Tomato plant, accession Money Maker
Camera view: horizontal (90 deg, fisheye); turntable rotation: 60 degrees
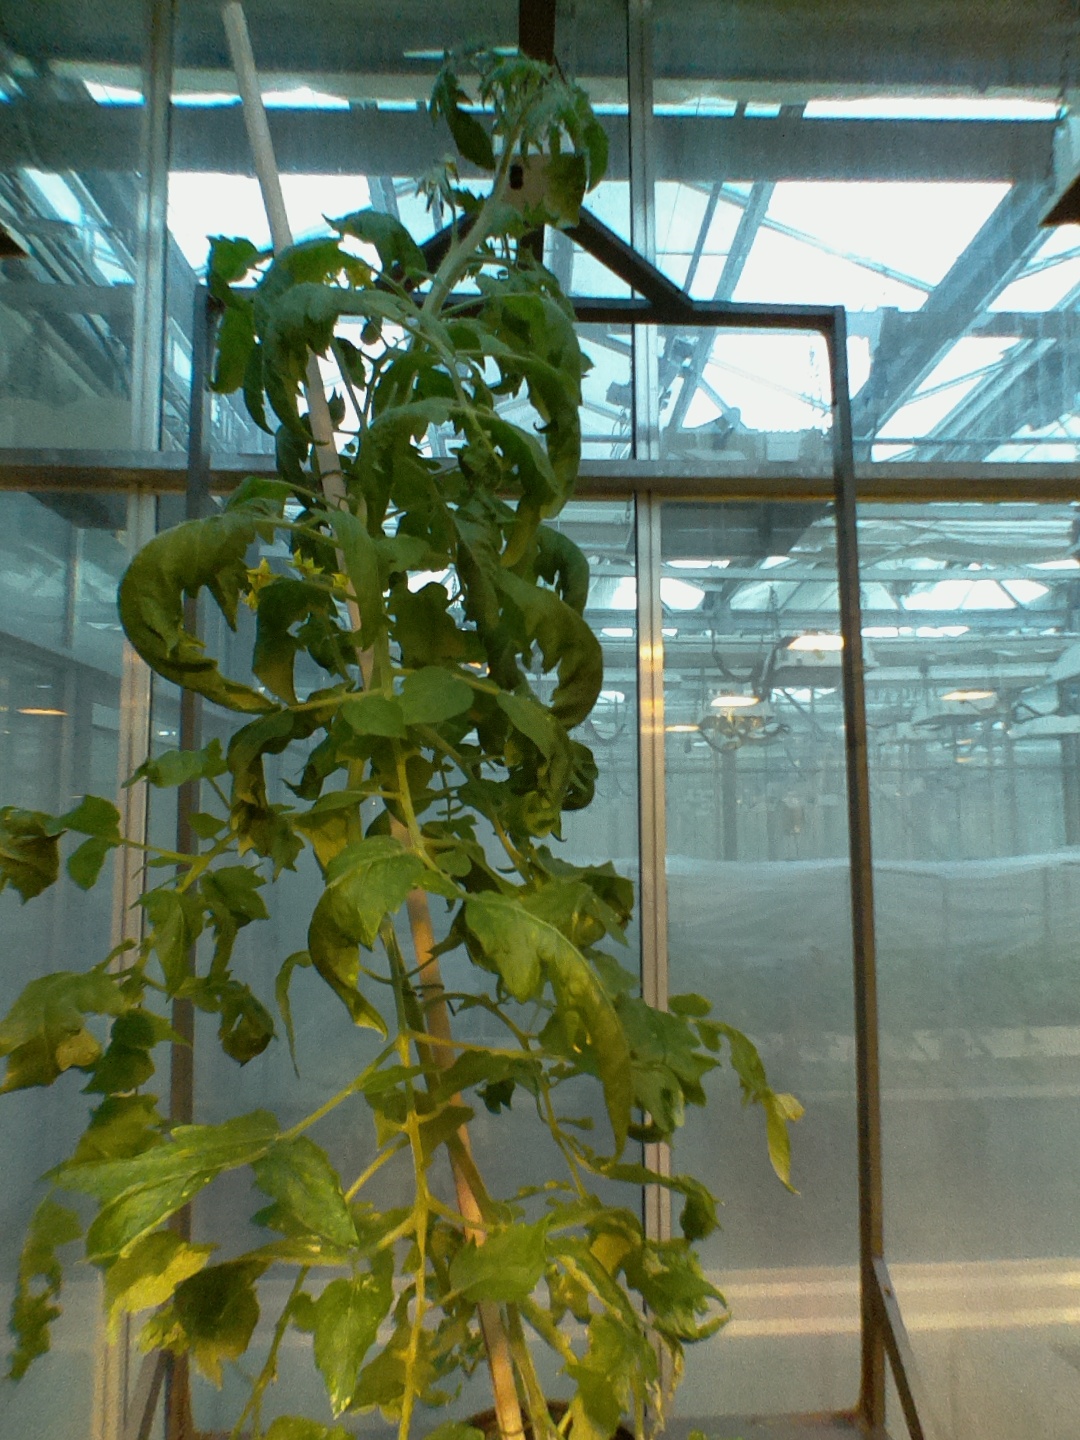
BBCH growth stage 70: Fruits at the main stem or branches visibles